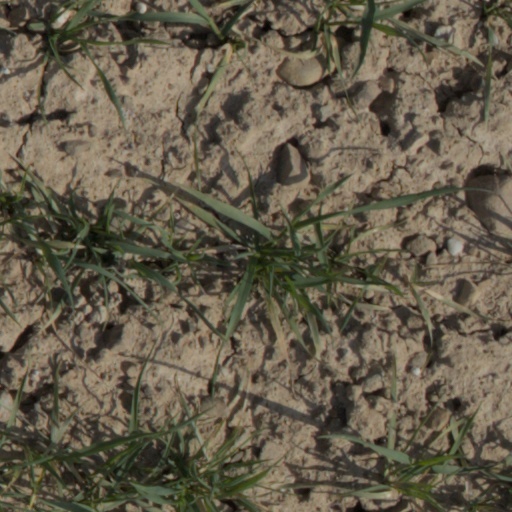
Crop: wheat